Druze

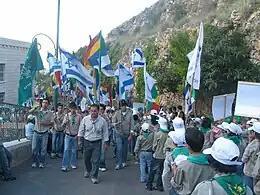
Israeli Druze Scouts march to Jethro's tomb. Today, thousands of Israeli Druze belong to such "Druze Zionist" movements.

When a local paper in 1945 reported that President Shukri al-Quwatli (1943–49) had called the Druze a "dangerous minority", Sultan Pasha al-Atrash flew into a rage and demanded a public retraction. If it were not forthcoming, he announced, the Druze would indeed become "dangerous", and a force of 4,000 Druze warriors would "occupy the city of Damascus". Quwwatli could not dismiss Sultan Pasha's threat. The military balance of power in Syria was tilted in favor of the Druze, at least until the military build up during the 1948 War in Palestine. One advisor to the Syrian Defense Department warned in 1946 that the Syrian army was "useless", and that the Druze could "take Damascus and capture the present leaders in a breeze".